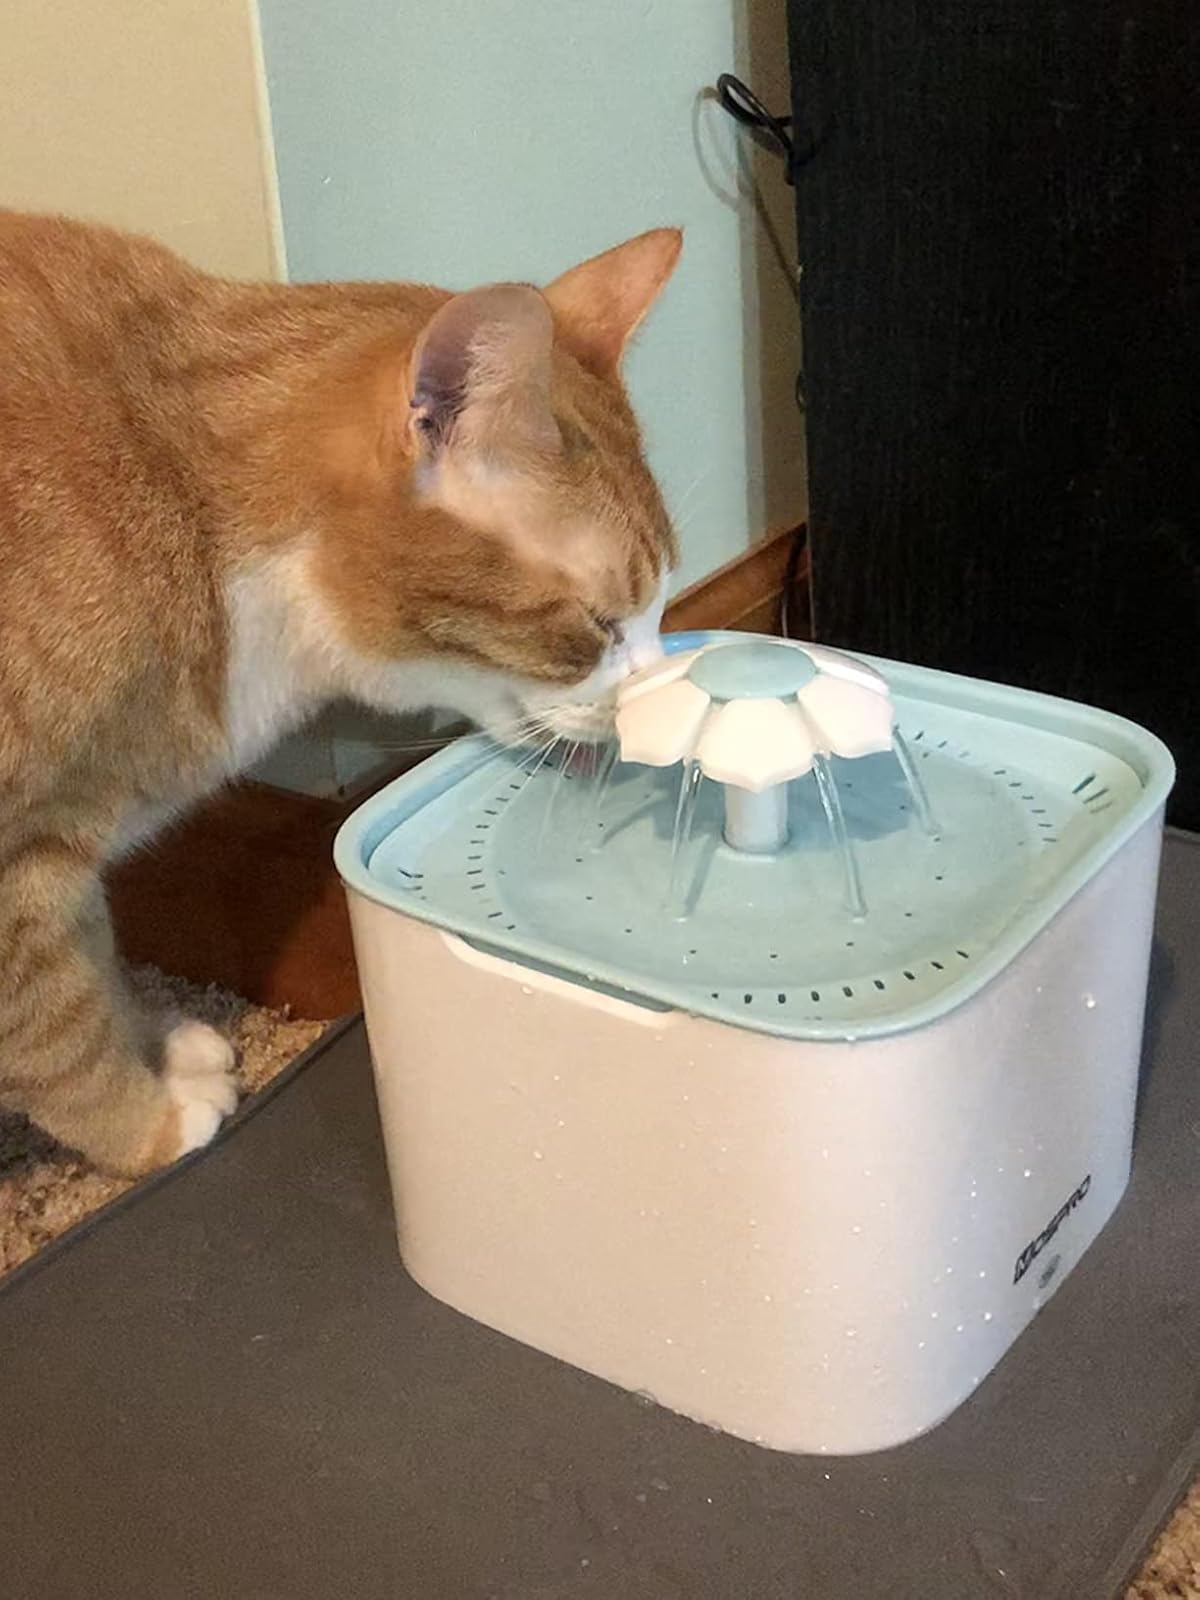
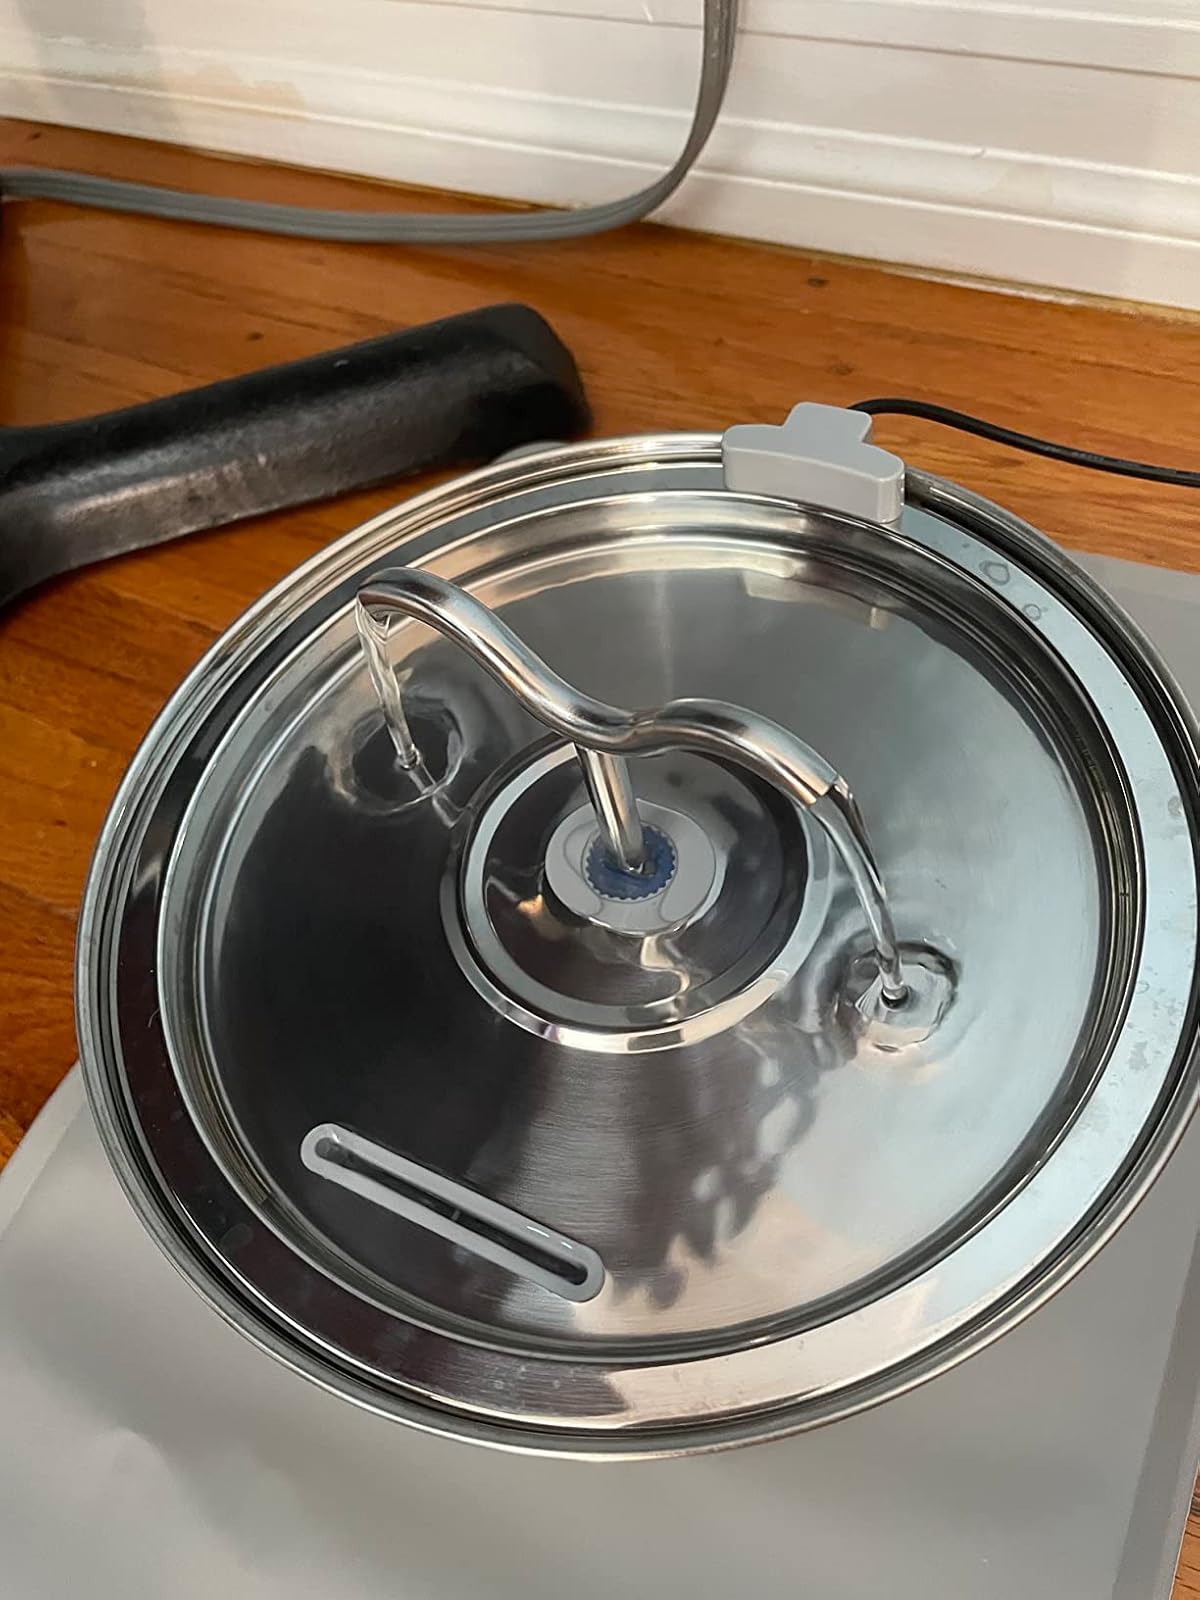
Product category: items_bowl
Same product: no